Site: brandenburg
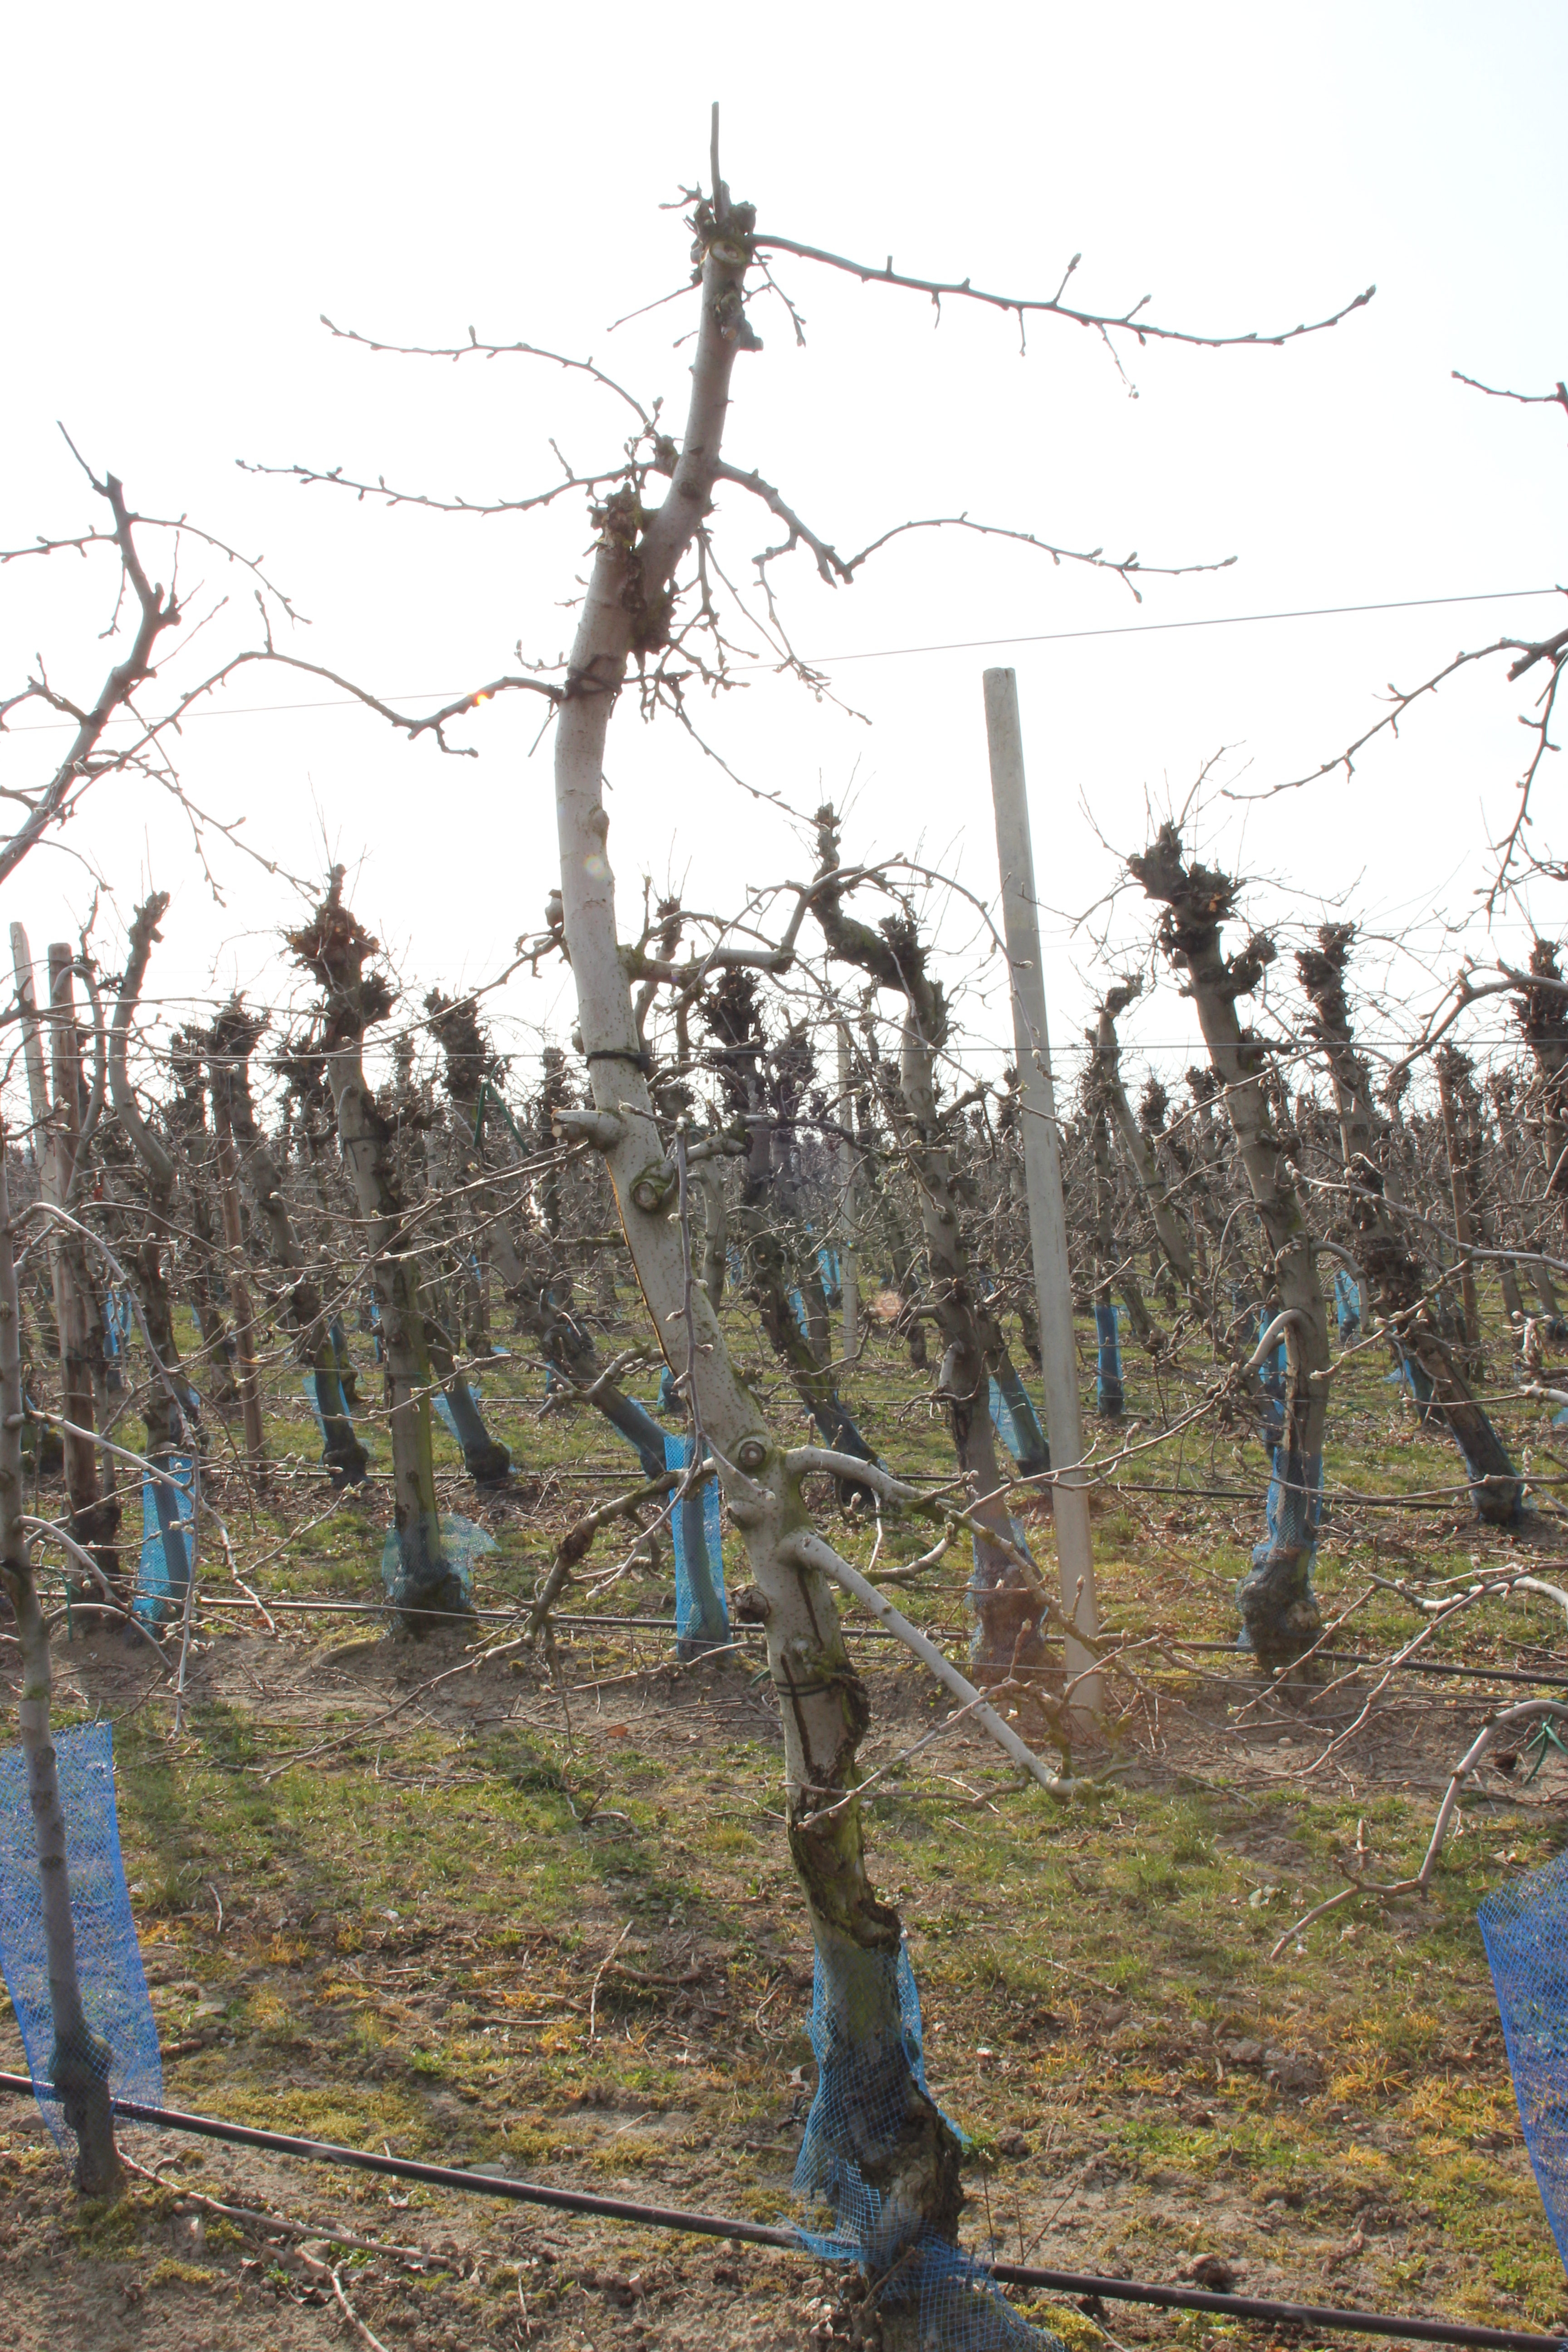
Growth stage (BBCH 03): Bud development